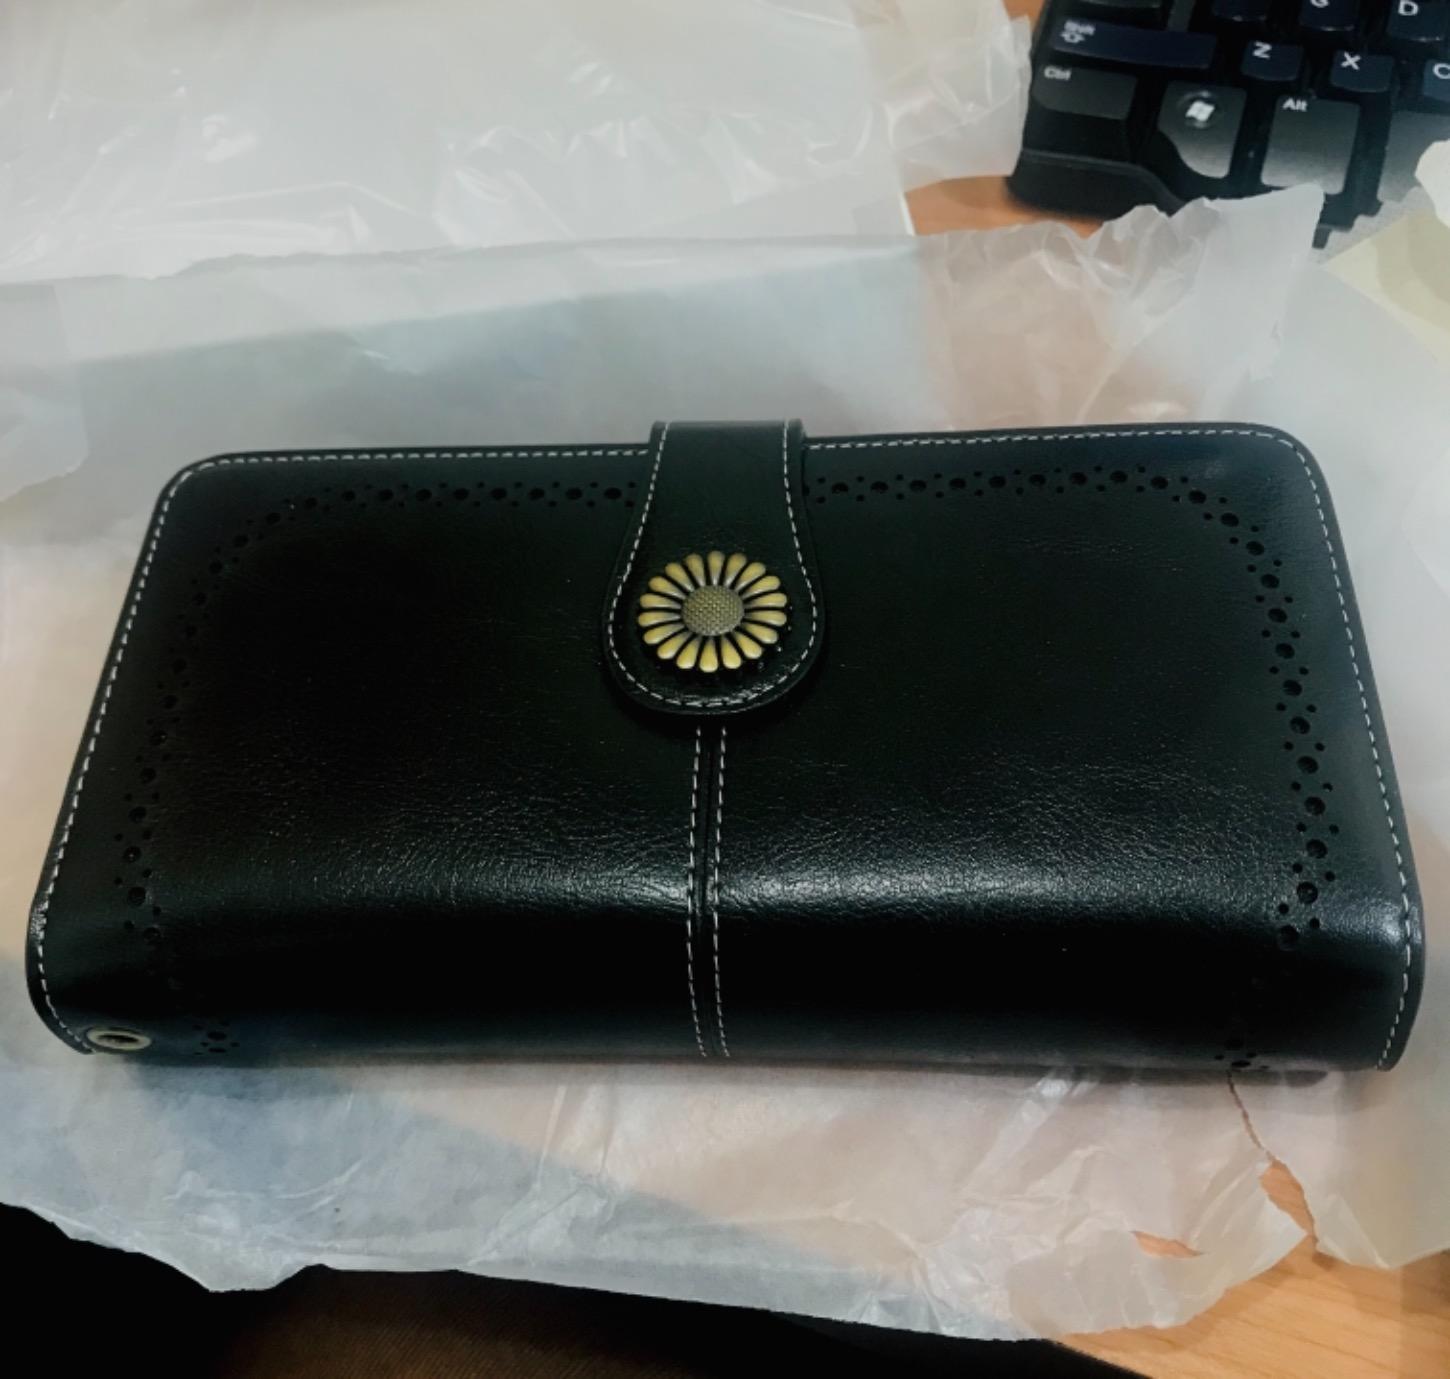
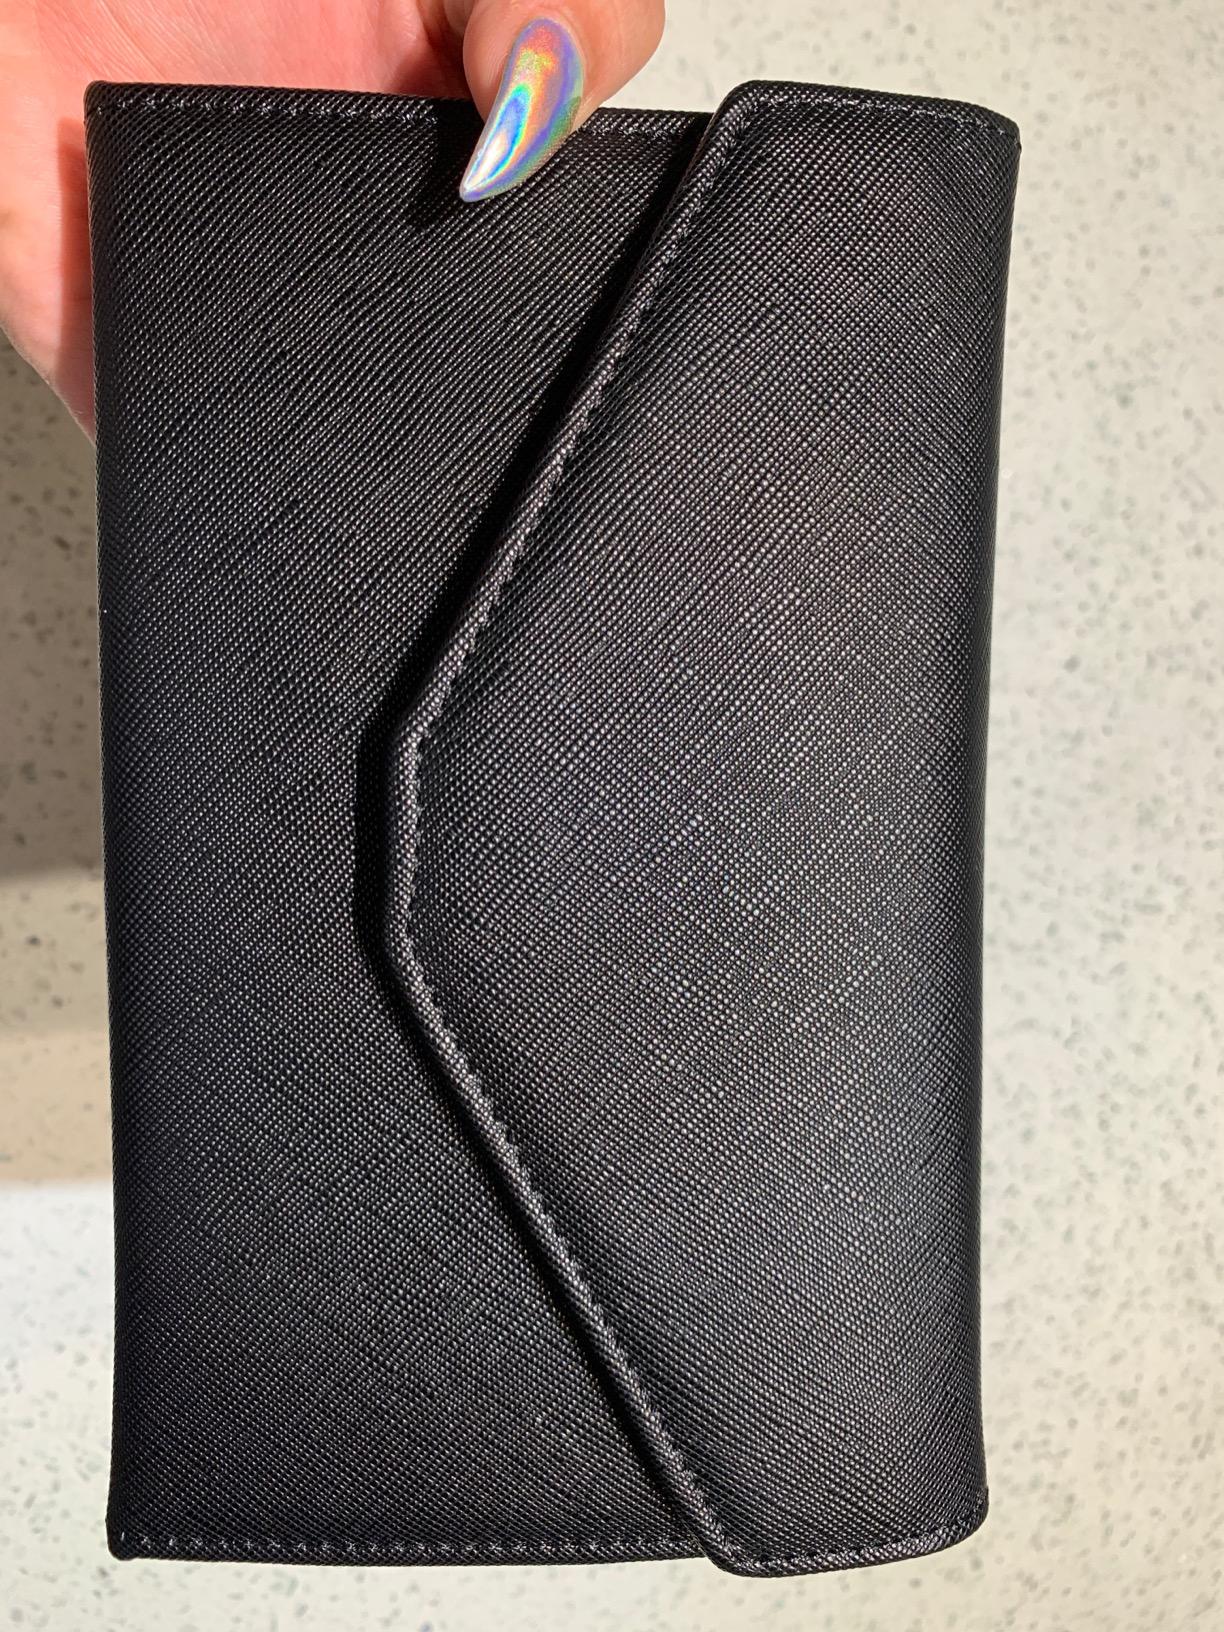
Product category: accessories_wallet
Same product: no